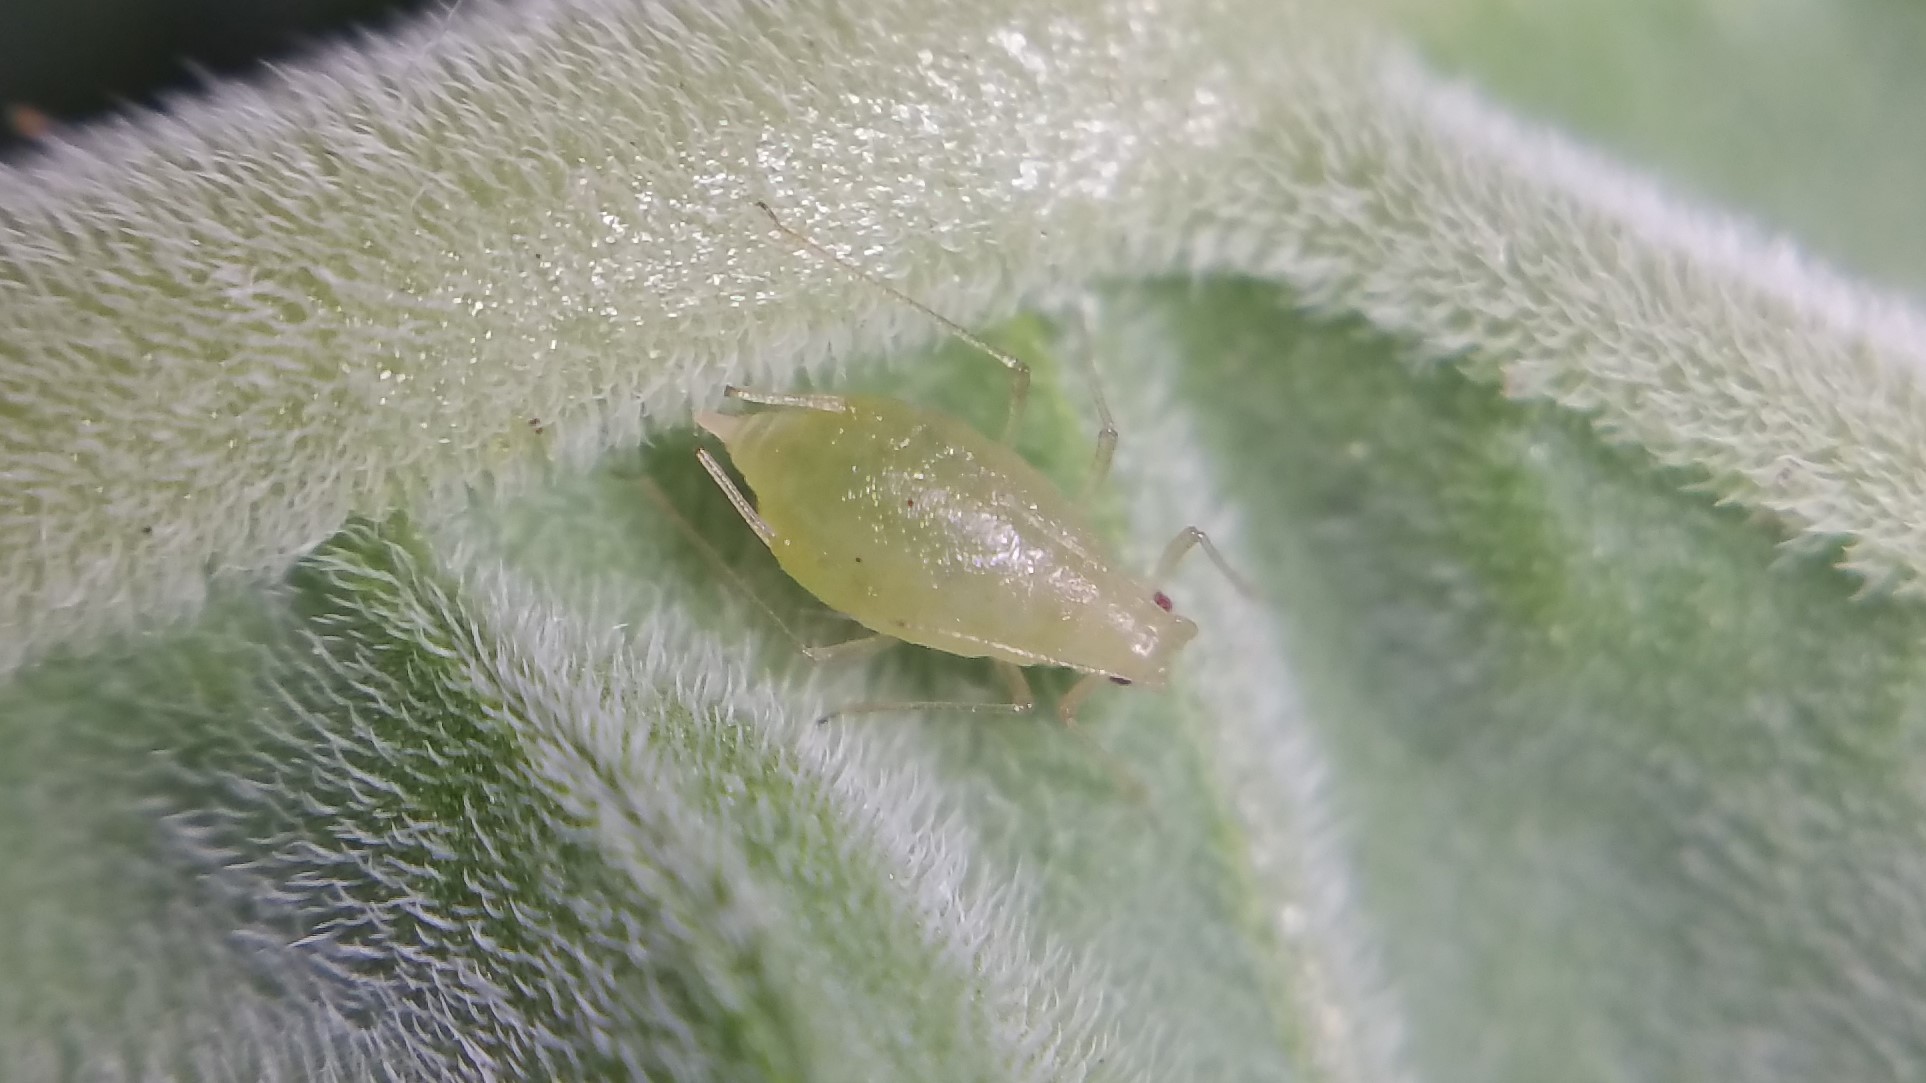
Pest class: green_peach_aphid